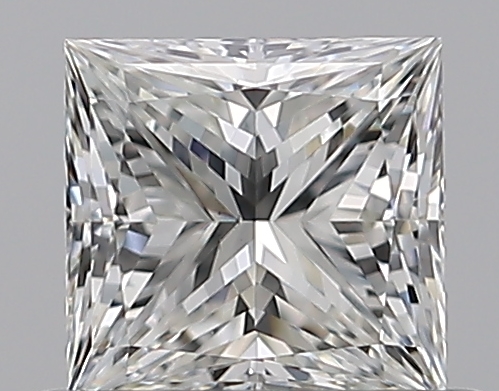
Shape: princess
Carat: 0.52
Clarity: VS1
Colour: H
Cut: EX
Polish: EX
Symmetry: VG
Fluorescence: N
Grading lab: GIA
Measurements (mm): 4.48 x 4.35 x 3.21